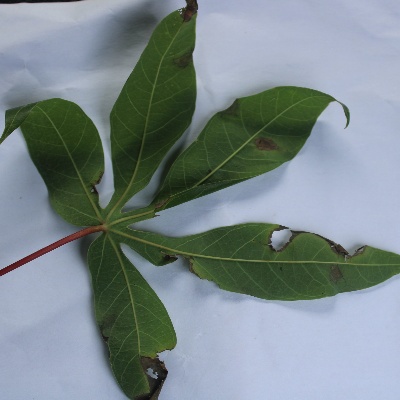
Crop: Cassava
Condition: brown spot